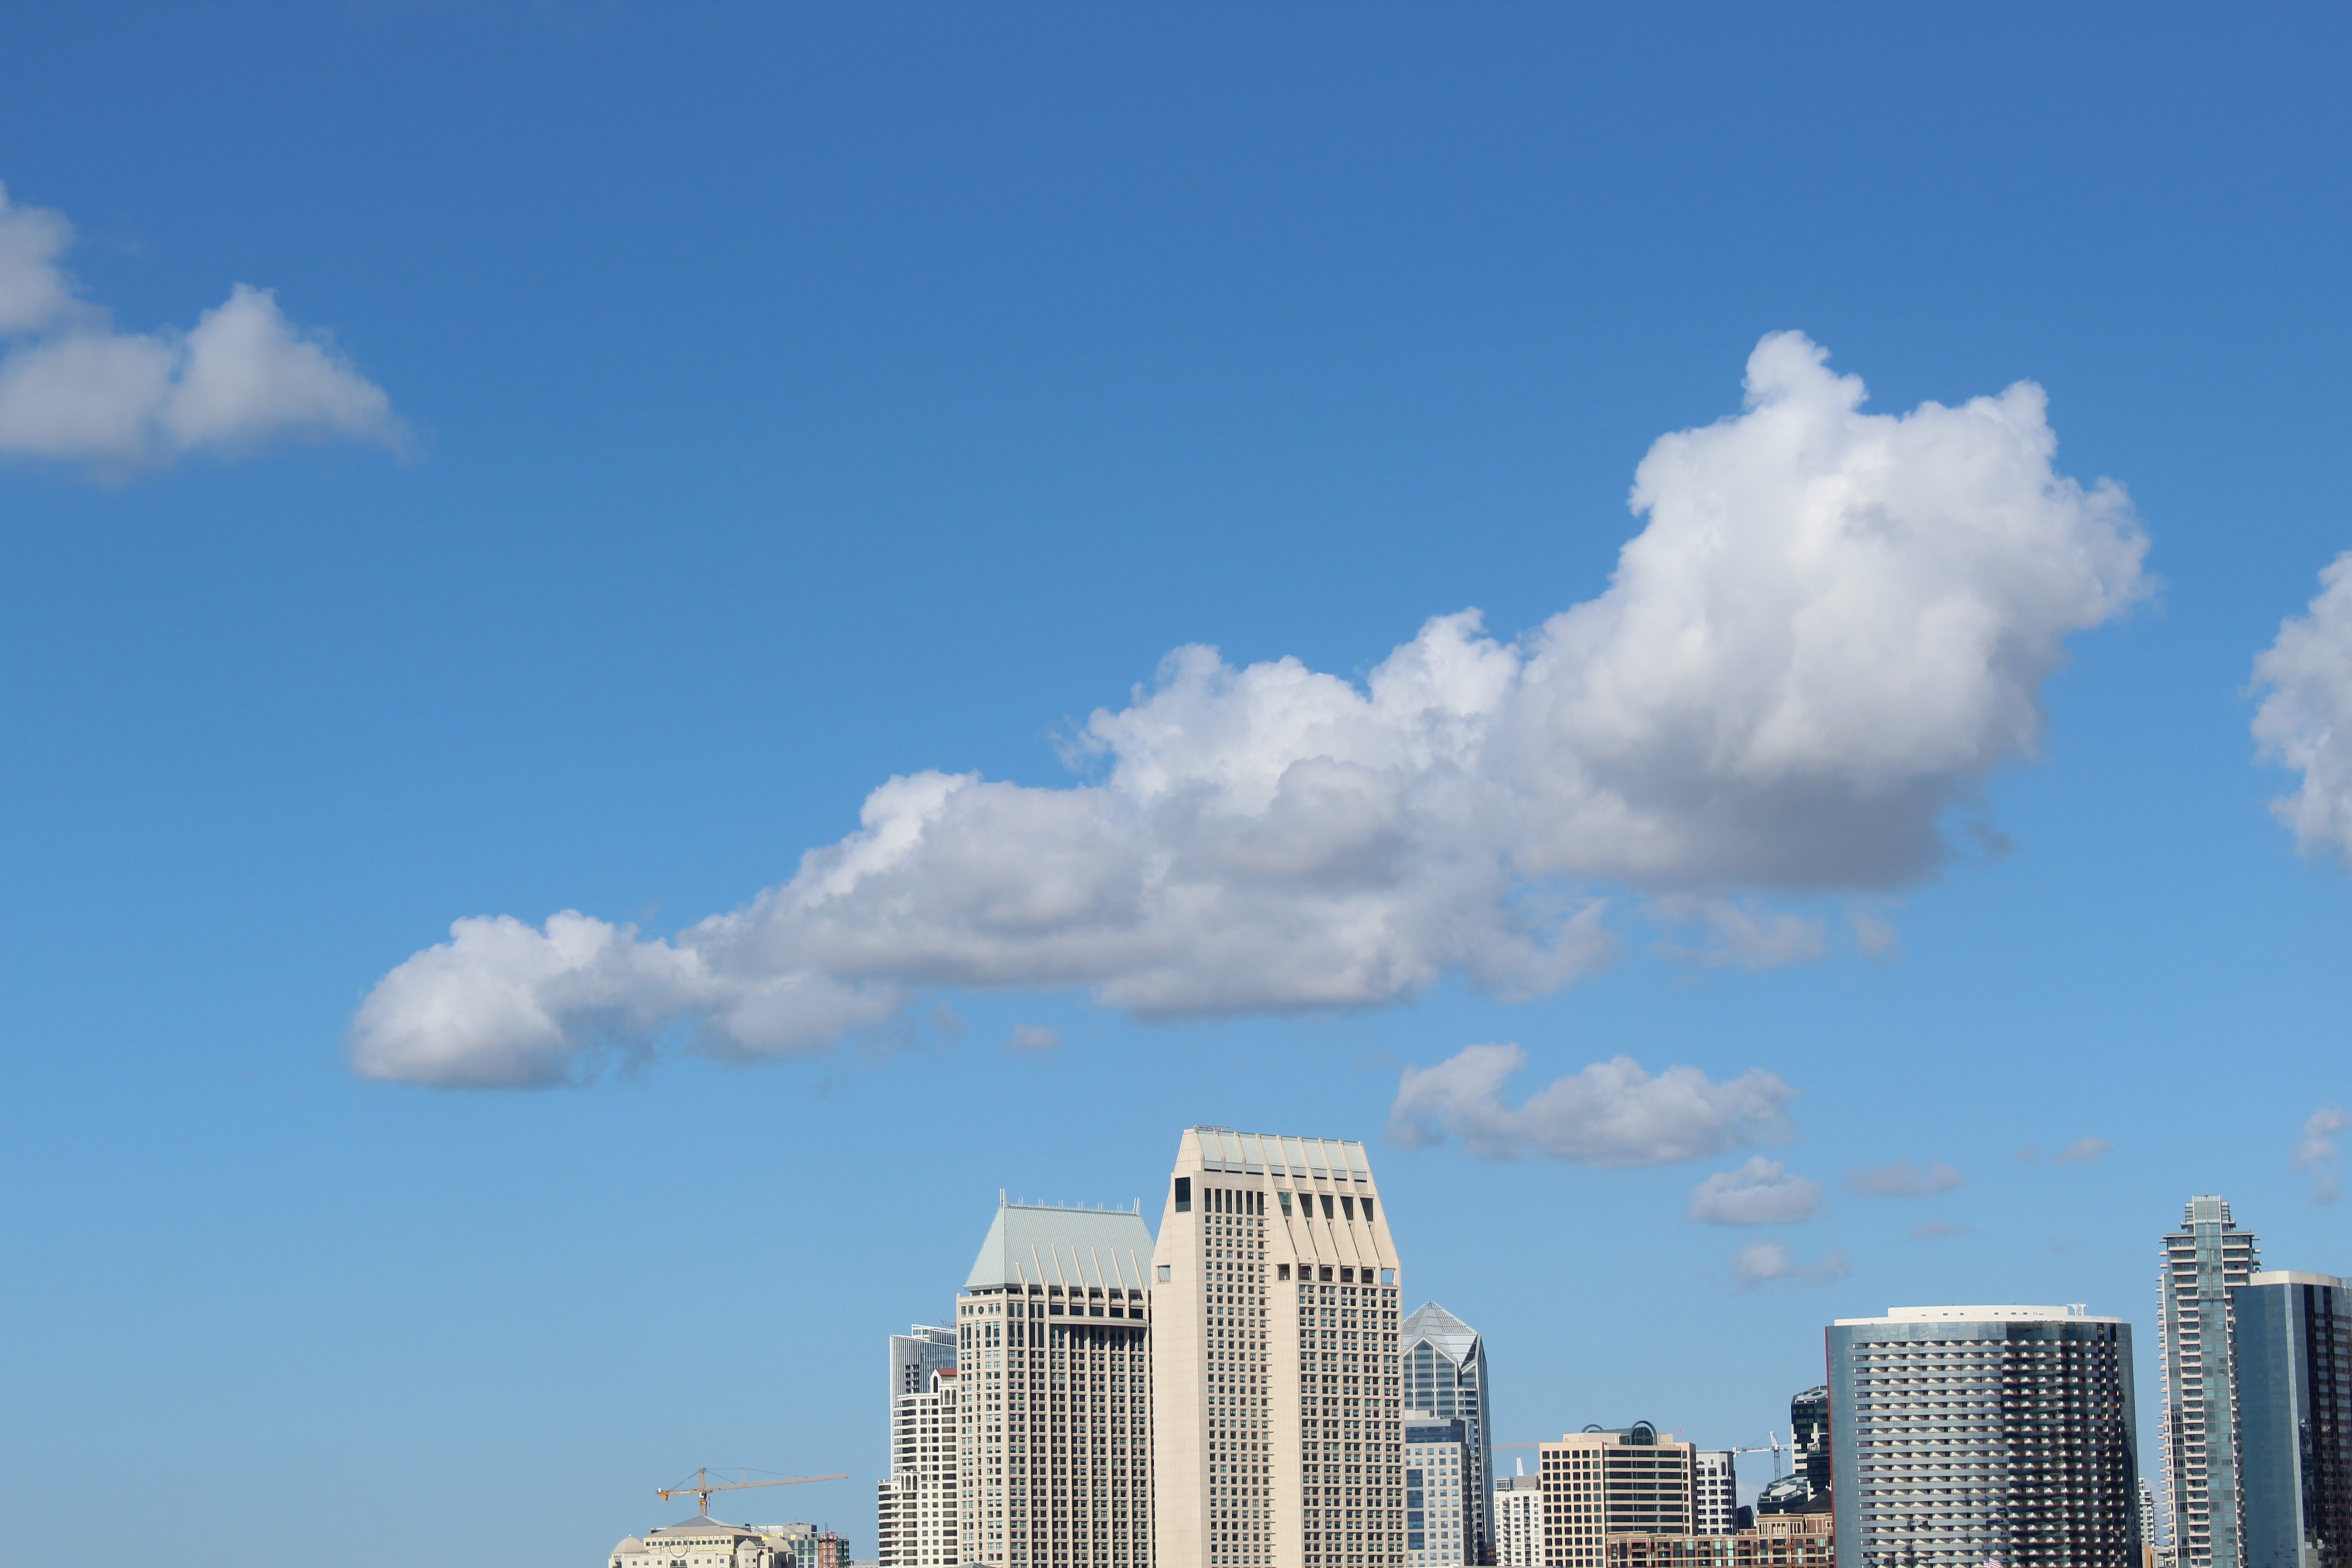
sky, cloud, daytime, blue, cumulus, city, metropolitan area, skyscraper, urban area, tower block, human settlement, skyline, cityscape, metropolis, architecture, meteorological phenomenon, downtown, atmosphere, building, corporate headquarters, horizon, tower, space, world, condominium